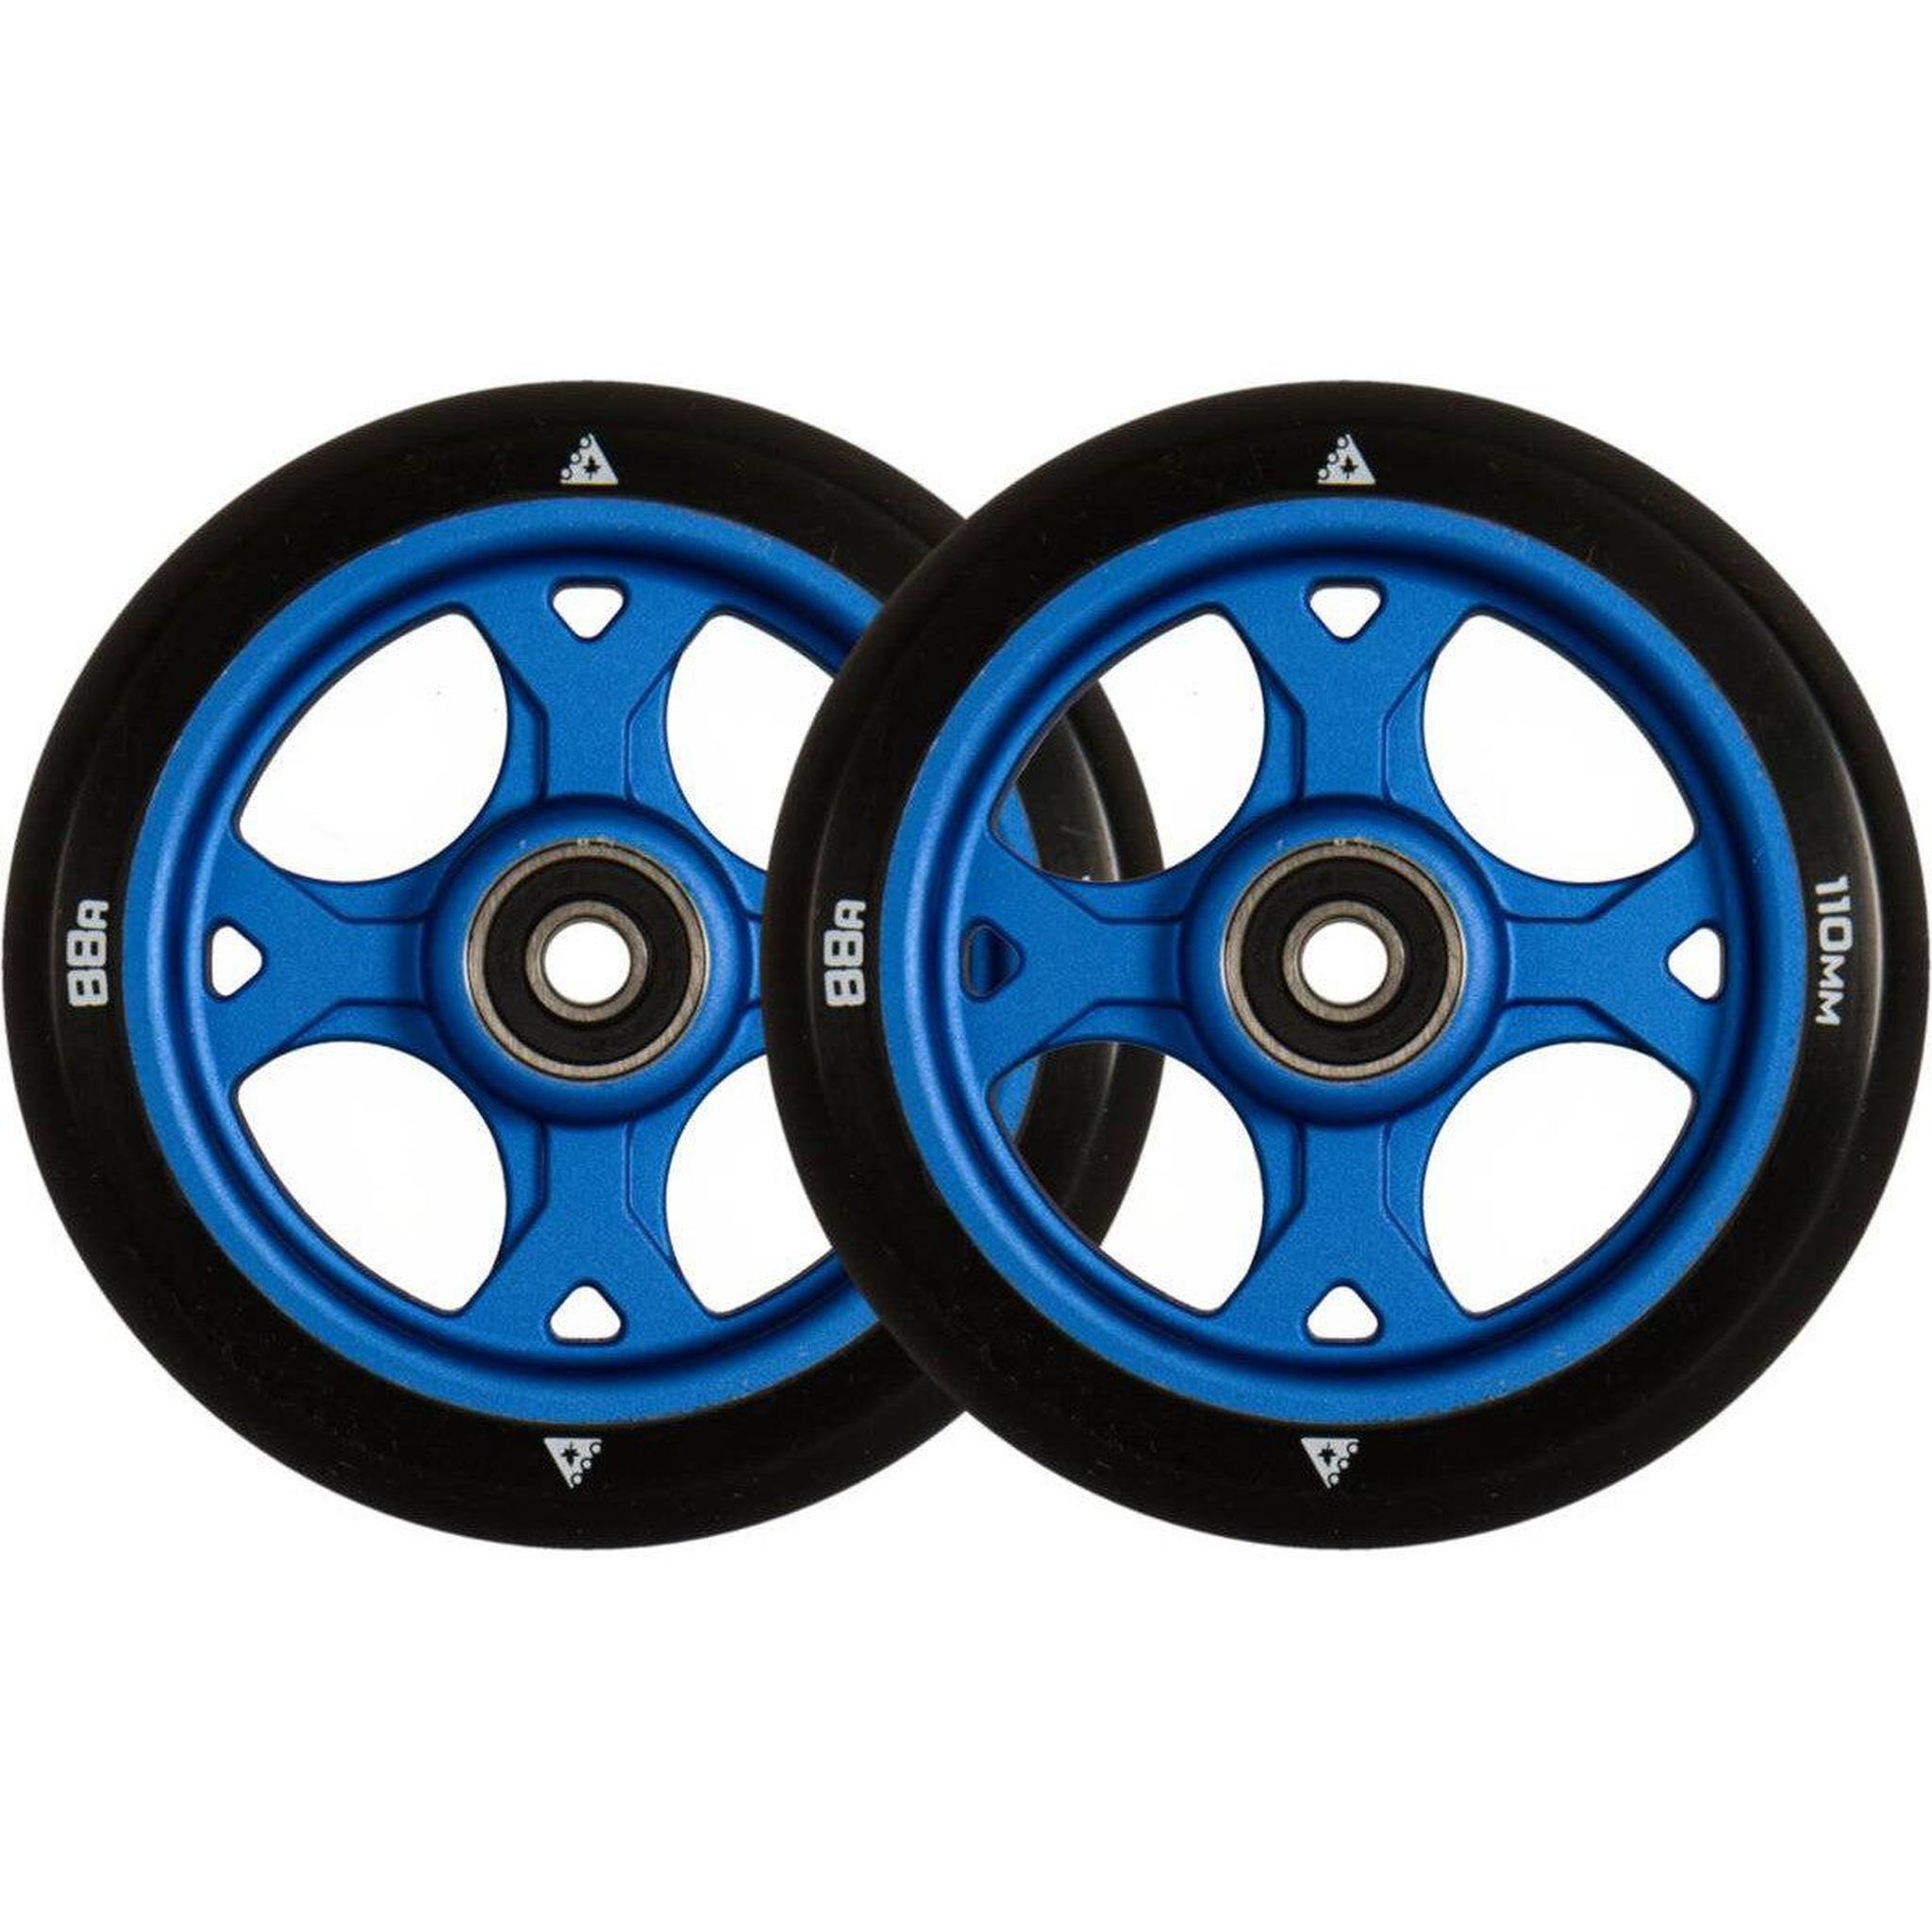
Trynyty Gothic Kickbike Hjul 2-Pak - Blå
Brand: Trynyty
Introducerar vårt trendiga och högpresterande set med freestyle scooter-hjul! Designade med de mest våghalsiga åkarna i åtanke är dessa hjul det perfekta valet för dem som längtar efter spänning och stil. Med en aluminiumkärna och en snygg ekrad design är dessa hjul byggda för att ta din freestyle scooter-spel till nästa nivå. Vårt set med freestyle scooter-hjul har en hjulhårdhet på 88A, vilket ger en perfekt balans mellan grepp och hållbarhet. Oavsett om du river upp skateparken eller kryssar genom gatorna kommer dessa hjul att ge det grepp du behöver för att utföra dina trick felfritt. Dessutom säkerställer 88A-hårdheten en jämn åktur genom att absorbera stötar och vibrationer för maximal komfort. Men det är inte allt - låt oss gå in på de viktigaste funktionerna och specifikationerna som gör dessa hjul till ett måste för alla freestyle scooter-entusiaster: 1. Lättviktig aluminiumkärna: Kärnan i dessa hjul är tillverkad av högkvalitativ aluminium, vilket gör dem otroligt lätta utan att kompromissa med styrkan. Det betyder att du kan utföra dina trick och manövrar utan ansträngning och pusha gränserna för vad som är möjligt på din scooter. 2. Ögonfallande ekrad design: Den ekrade designen ger inte bara en touch av stil till din scooter, den förbättrar också prestandan. Ekrarna ger extra styrka och stabilitet, vilket säkerställer att dessa hjul kan klara de mest intensiva freestyle-sessionerna. 3. Oslagbart grepp och kontroll: Med en hjulhårdhet på 88A erbjuder dessa hjul exceptionellt grepp på olika ytor, vilket gör att du kan behålla kontrollen och utföra dina trick med precision. Säg adjö till att halka och glida - dessa hjul håller dig stadigt på din scooter. 4. Säljs i set om två: Varje kö
Category: Sporting Goods > Outdoor Recreation > Riding Scooters > Kick Scooters